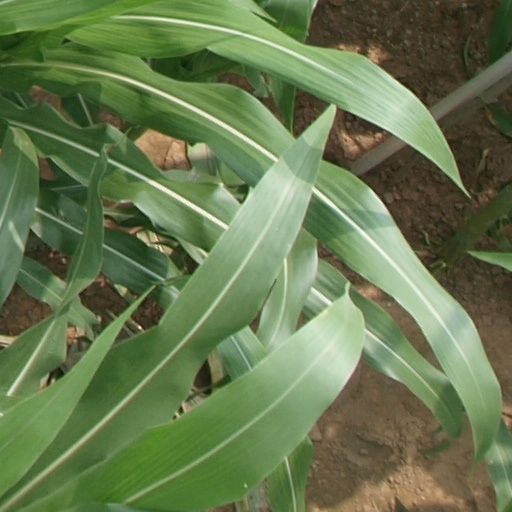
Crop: maize; corn